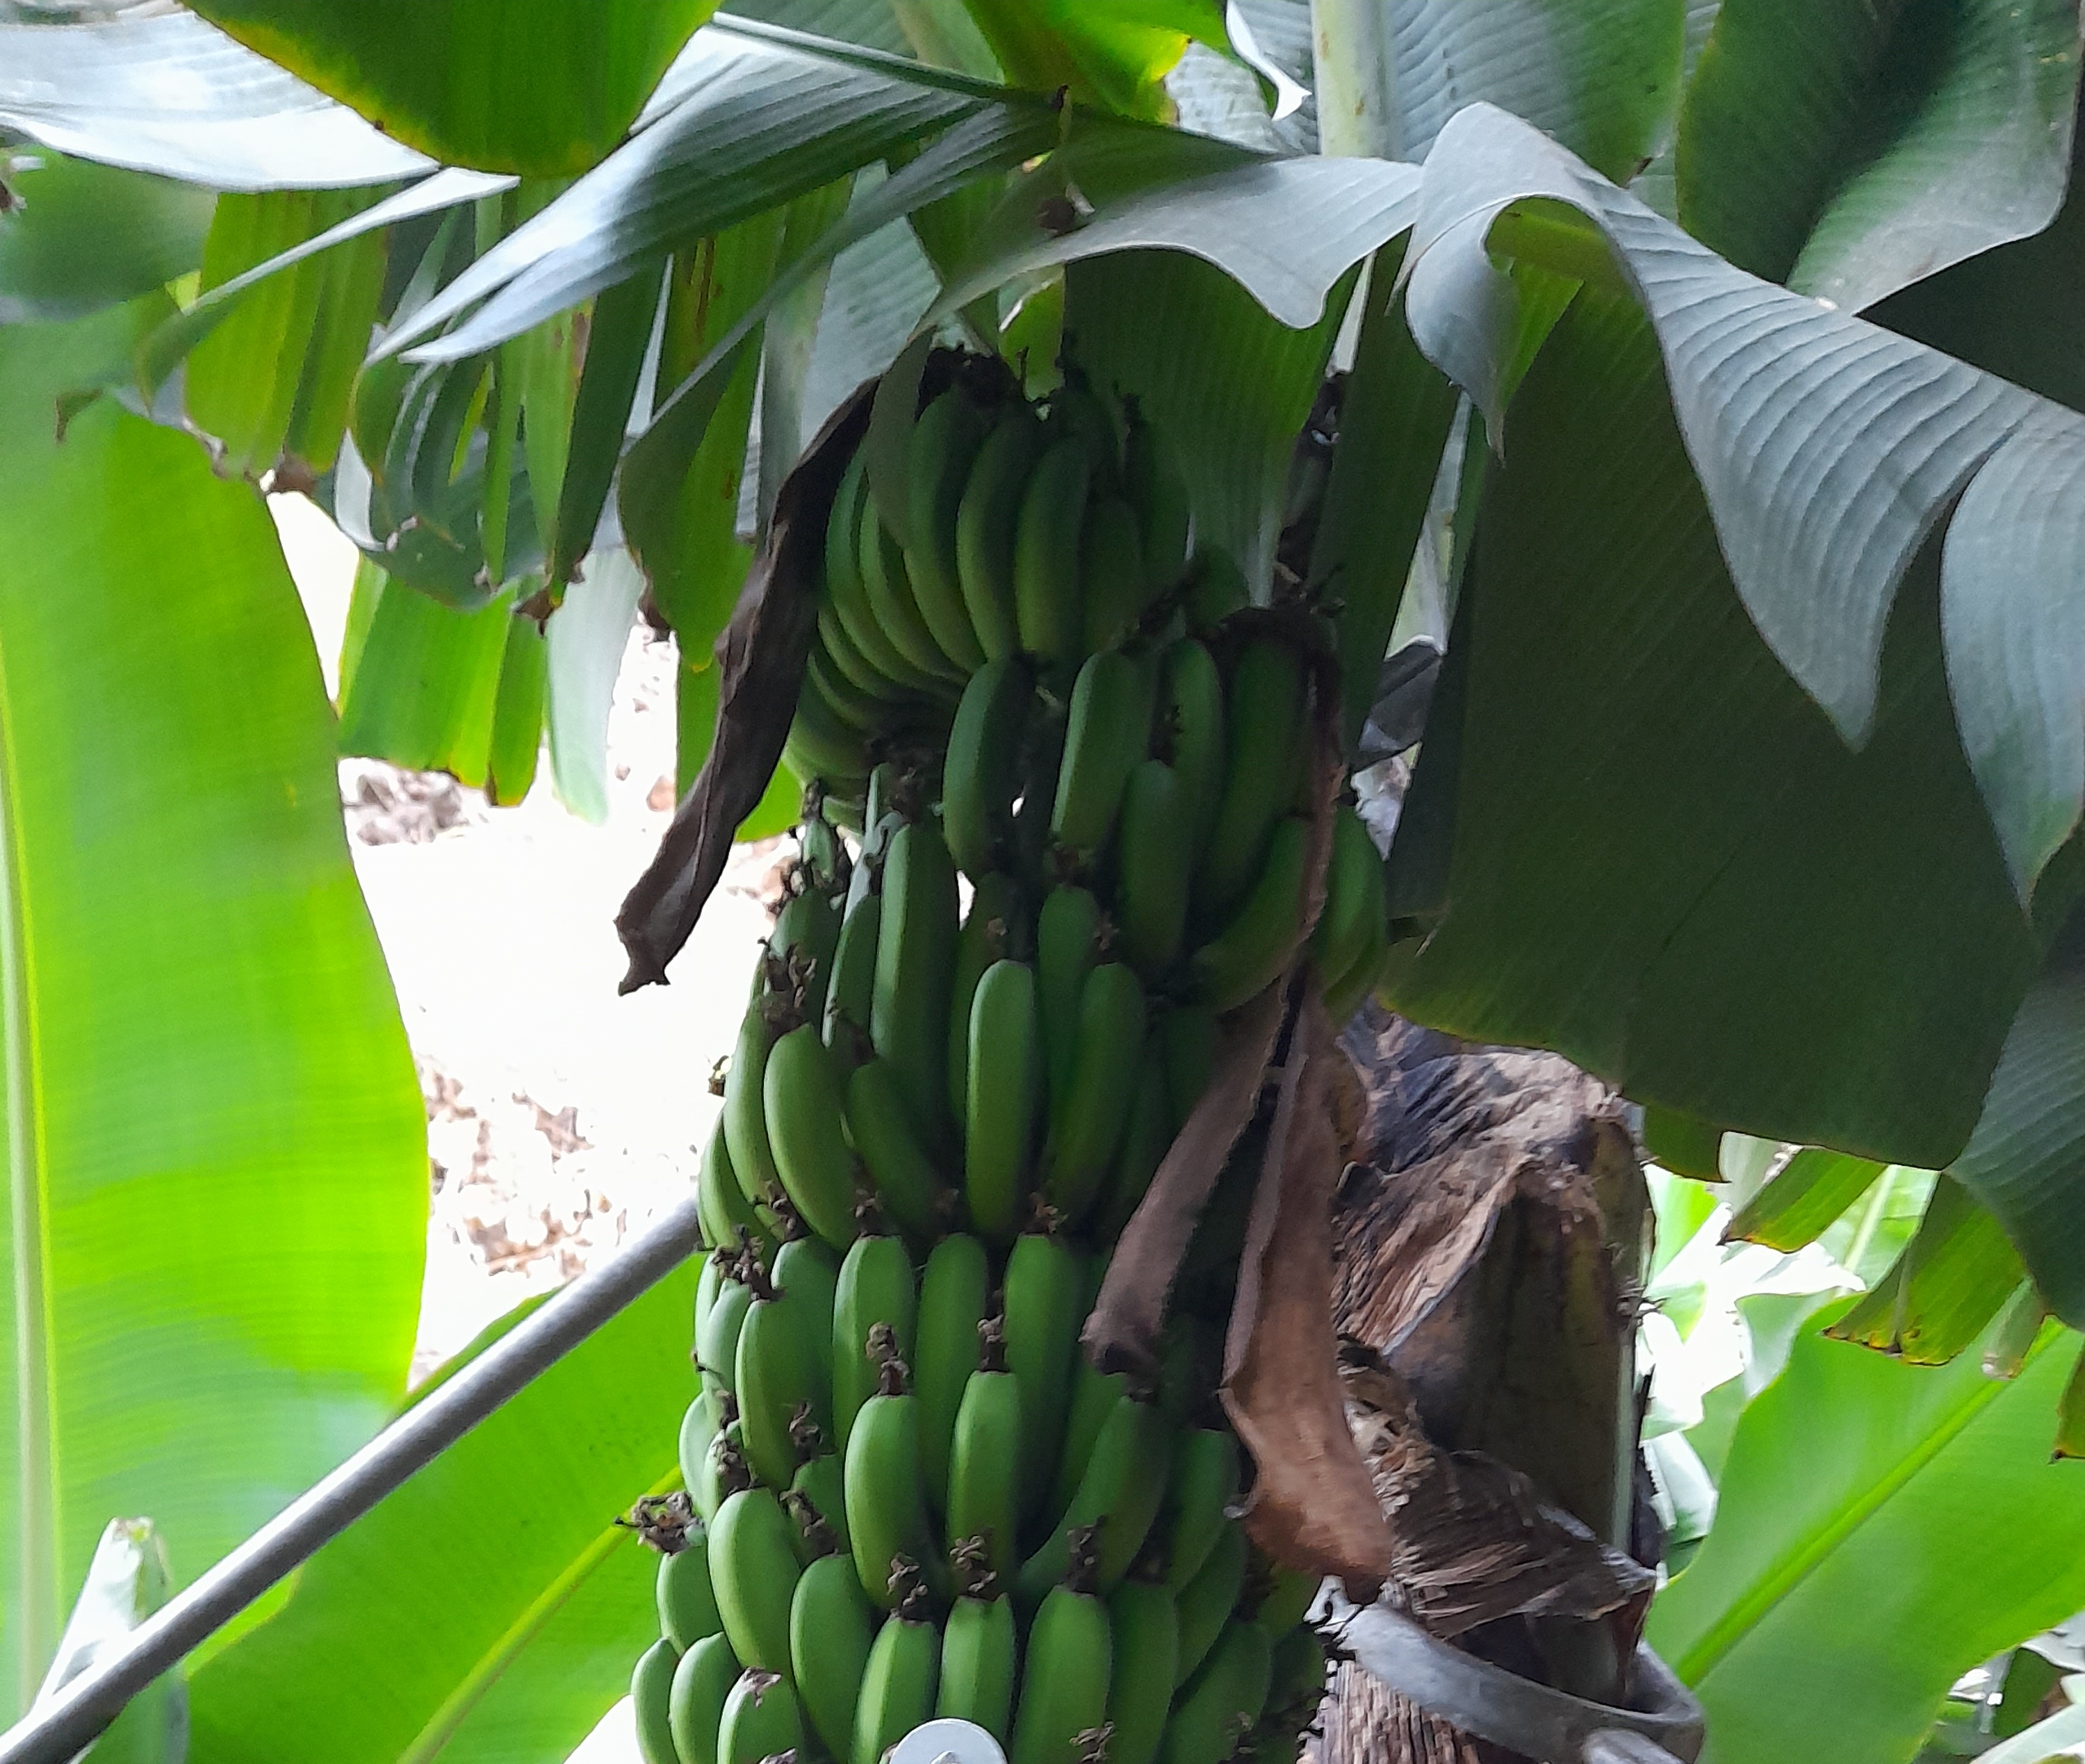
Label: Keep